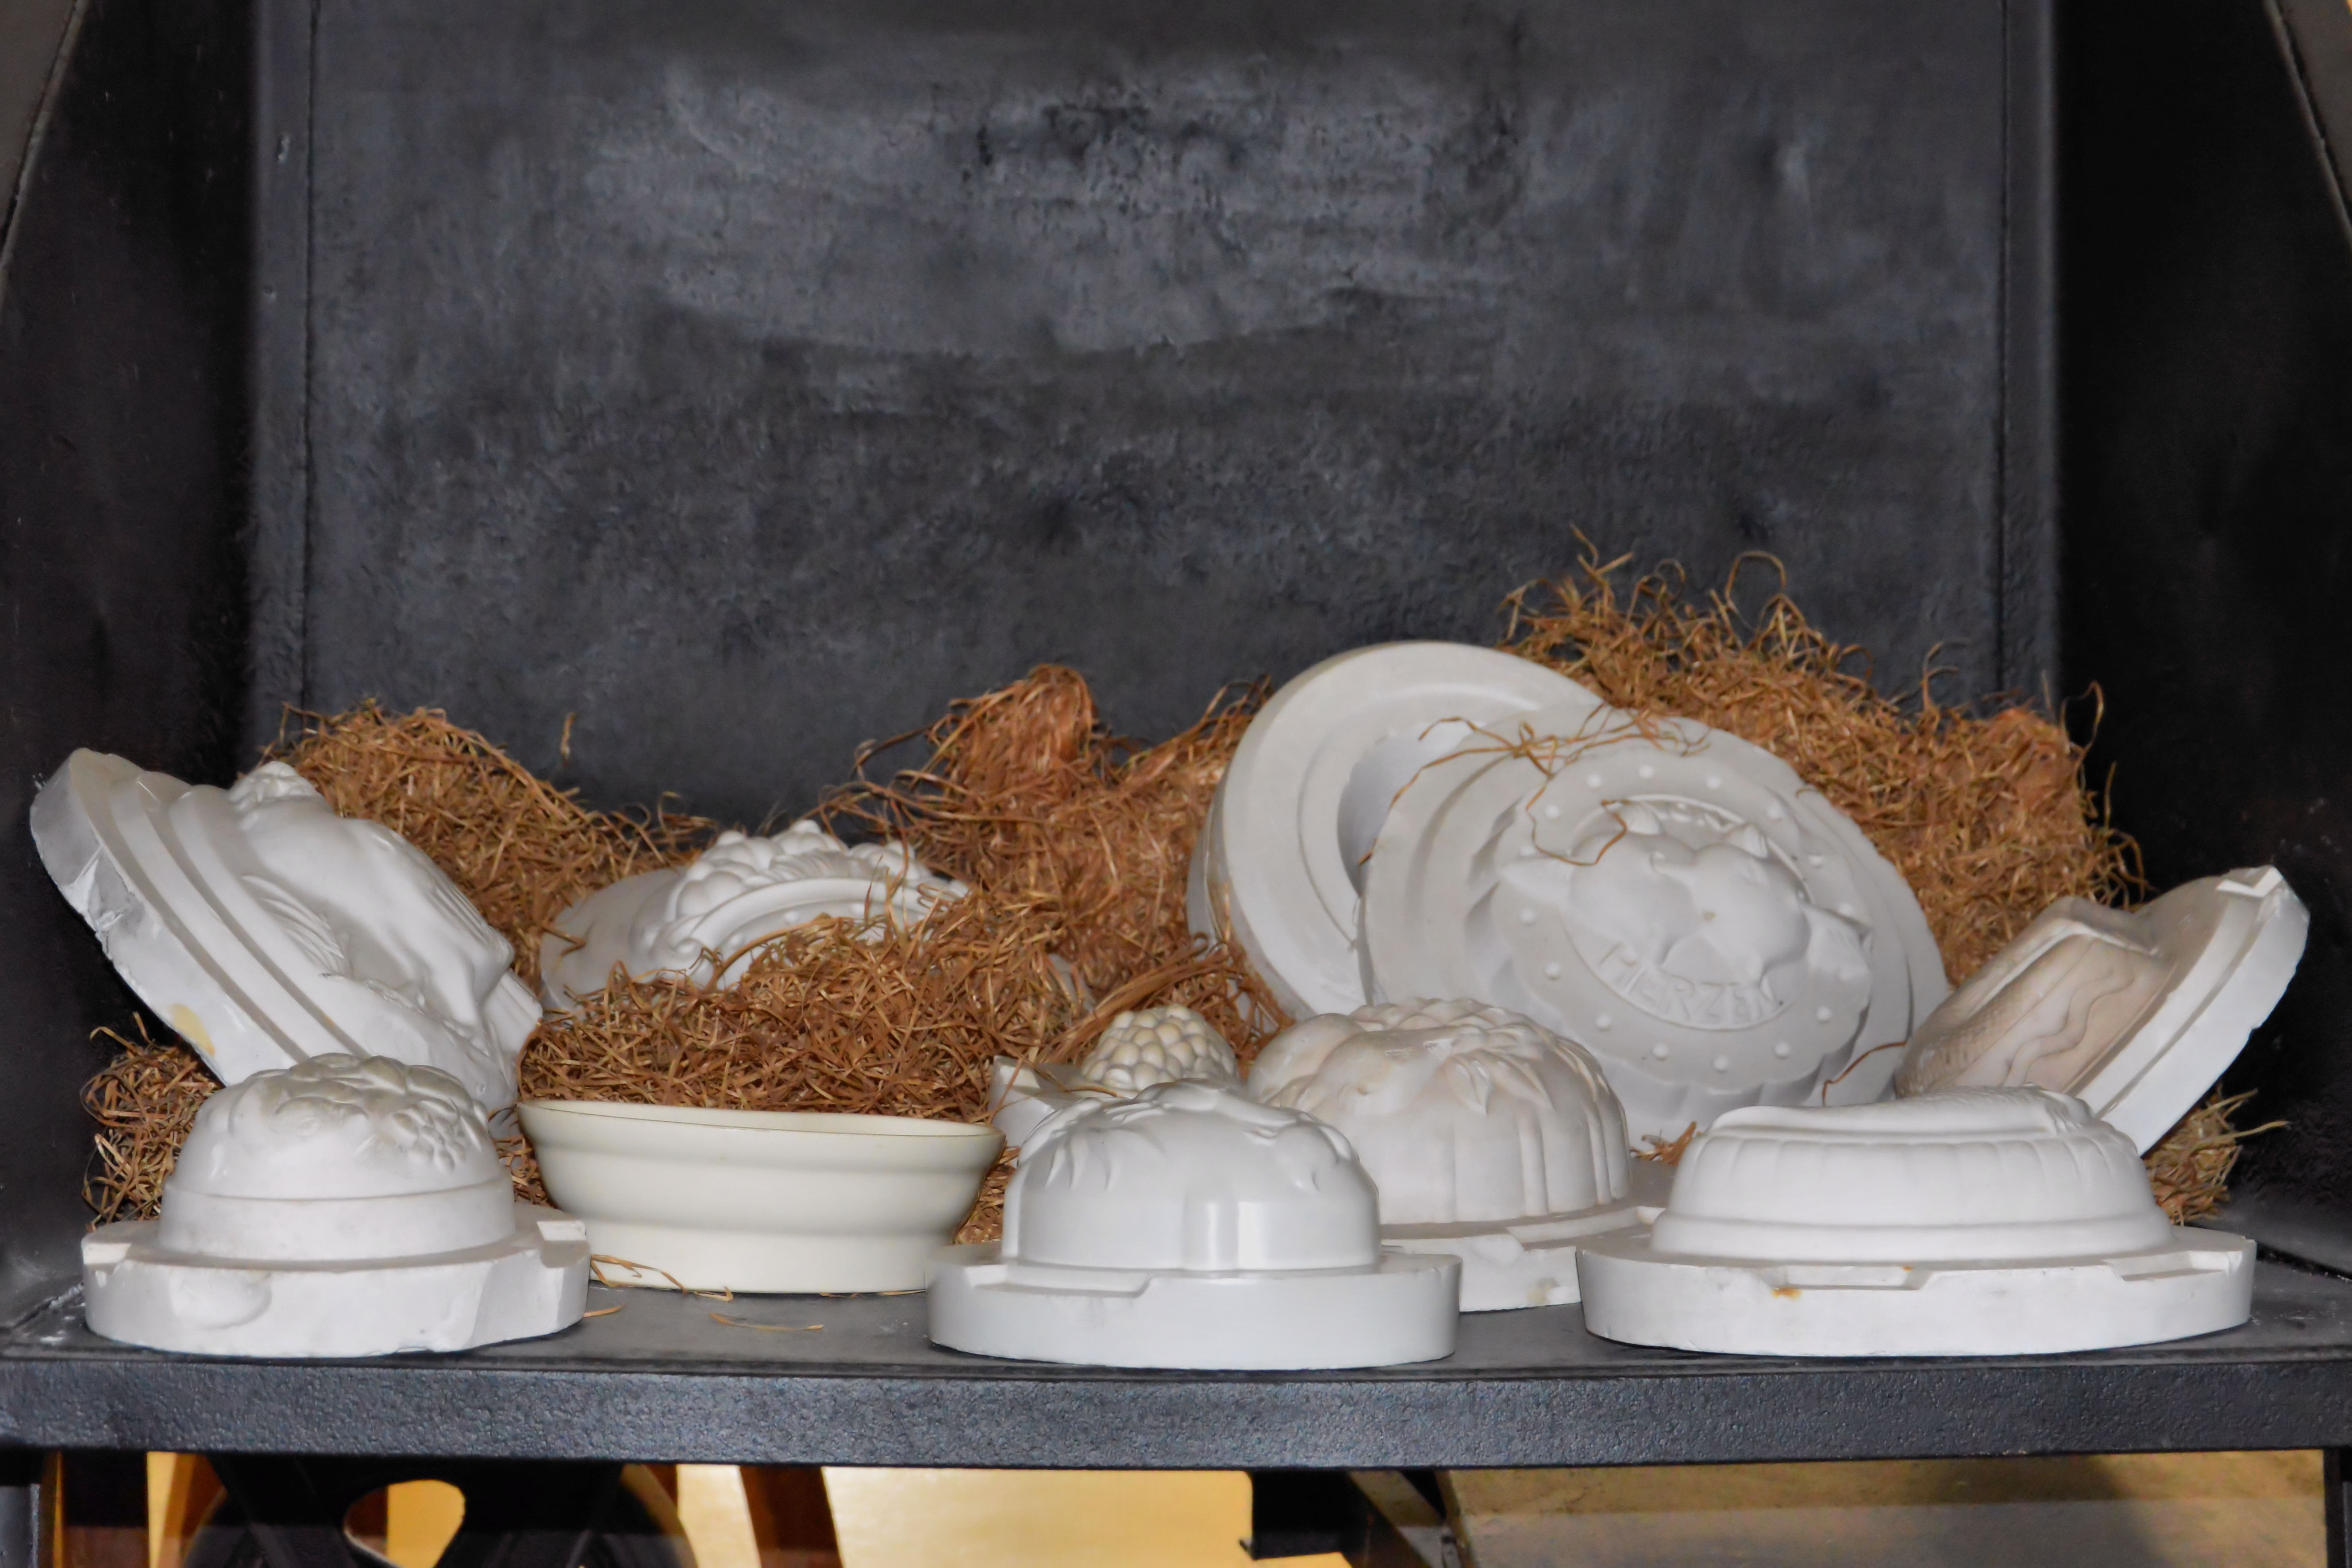
old, food, museum, baking, dessert, icing, porcelain, historically, form, wood wool, porzellaneum annaburg, plaster moulds